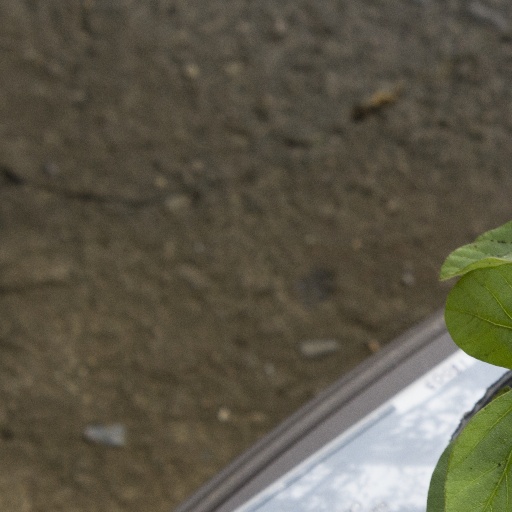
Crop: soybean